Guaracy Silveira

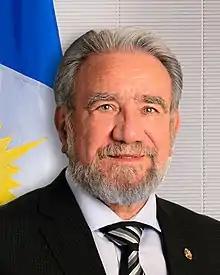
Silveira in 2017

Guaracy Batista da Silveira (born 2 January 1951) is a Brazilian politician and pastor. Although born in São Paulo, he has spent his political career representing Tocantins, having served as national senator from 2018 to 2019.